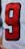
Number: 9